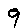
Label: 9